Else Christensen

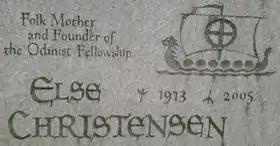

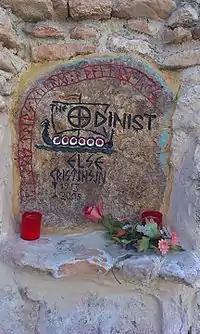
Else Christensen's memorial stone placed at the Odinist Community of Spain — Ásatrú temple in Albacete, Spain.

In 1993 Christensen was arrested, tried, and sentenced to five years, four months imprisonment for trafficking marijuana and heroin. She claimed that she had been driving a car from Texas to Florida as a favor to friends, and had no knowledge that she was being used as a drug mule by them. Many Odinists and Asastruer decried the sentence, and claimed that it was a political frame-up; Murray established a Free Else Christensen Committee and with Stephen McNallen created a defense fund to aid her. Christensen herself did not endorse the claim that the charges were politically motivated, instead blaming her own naivete at being exploited by drug dealers. Before being imprisoned she gave the Odinist Fellowship's membership list to McNallen for the use of his own Heathen organisation, the Asatru Folk Assembly.